Tudor Cataraga

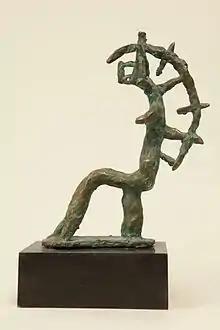
The Man Bird (bronze-granite 1994)

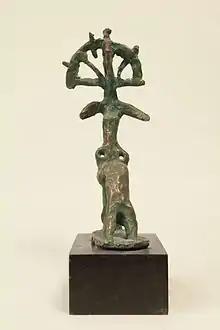
The Man Bird (bronze-granite 1994)

"...As a starting point for the understanding of the artist's repertory of shapes, I would suggest two monuments: Monument to Ion Dumeniuc, "The Guarding Angel (stone, 1995, Central Orthodox Cemetery, Chișinău)" and "Mihai Eminescu (bronze, 1996, square of the "Mihai Eminescu" National Theatre)", both of them representing visual arguments of a precise spiritual and historical identity.